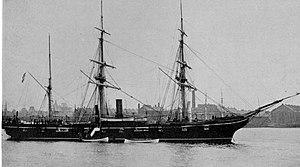
L’USS Kearsarge est un sloop de guerre, notamment connu pour avoir coulé le CSS Alabama, navire du célèbre corsaire confédéré Raphael Semmes, durant le combat naval à Cherbourg en 1864 lors de la guerre de Sécession.
Le CSS Alabama est un sloop de guerre à propulsion mixte construit en Grande-Bretagne en 1862, qui appartint à la Confederate States Navy jusqu'à ce qu'il coule le 19 juin 1864 à l'issue d'un combat naval avec le sloop de guerre nordiste USS Kearsarge, au large du port de Cherbourg, en France. L’Alabama servit comme corsaire, et pendant les deux années que dura son activité, il détruisit un grand nombre de navires de commerce de l'Union, ainsi qu'une canonnière à vapeur, l'USS Hatteras. Sa croisière lui fit traverser à trois reprises l'océan Atlantique, deux fois l'océan Indien, ainsi que la mer de Chine méridionale. Cependant l’Alabama n'a jamais fait escale dans un port confédéré.